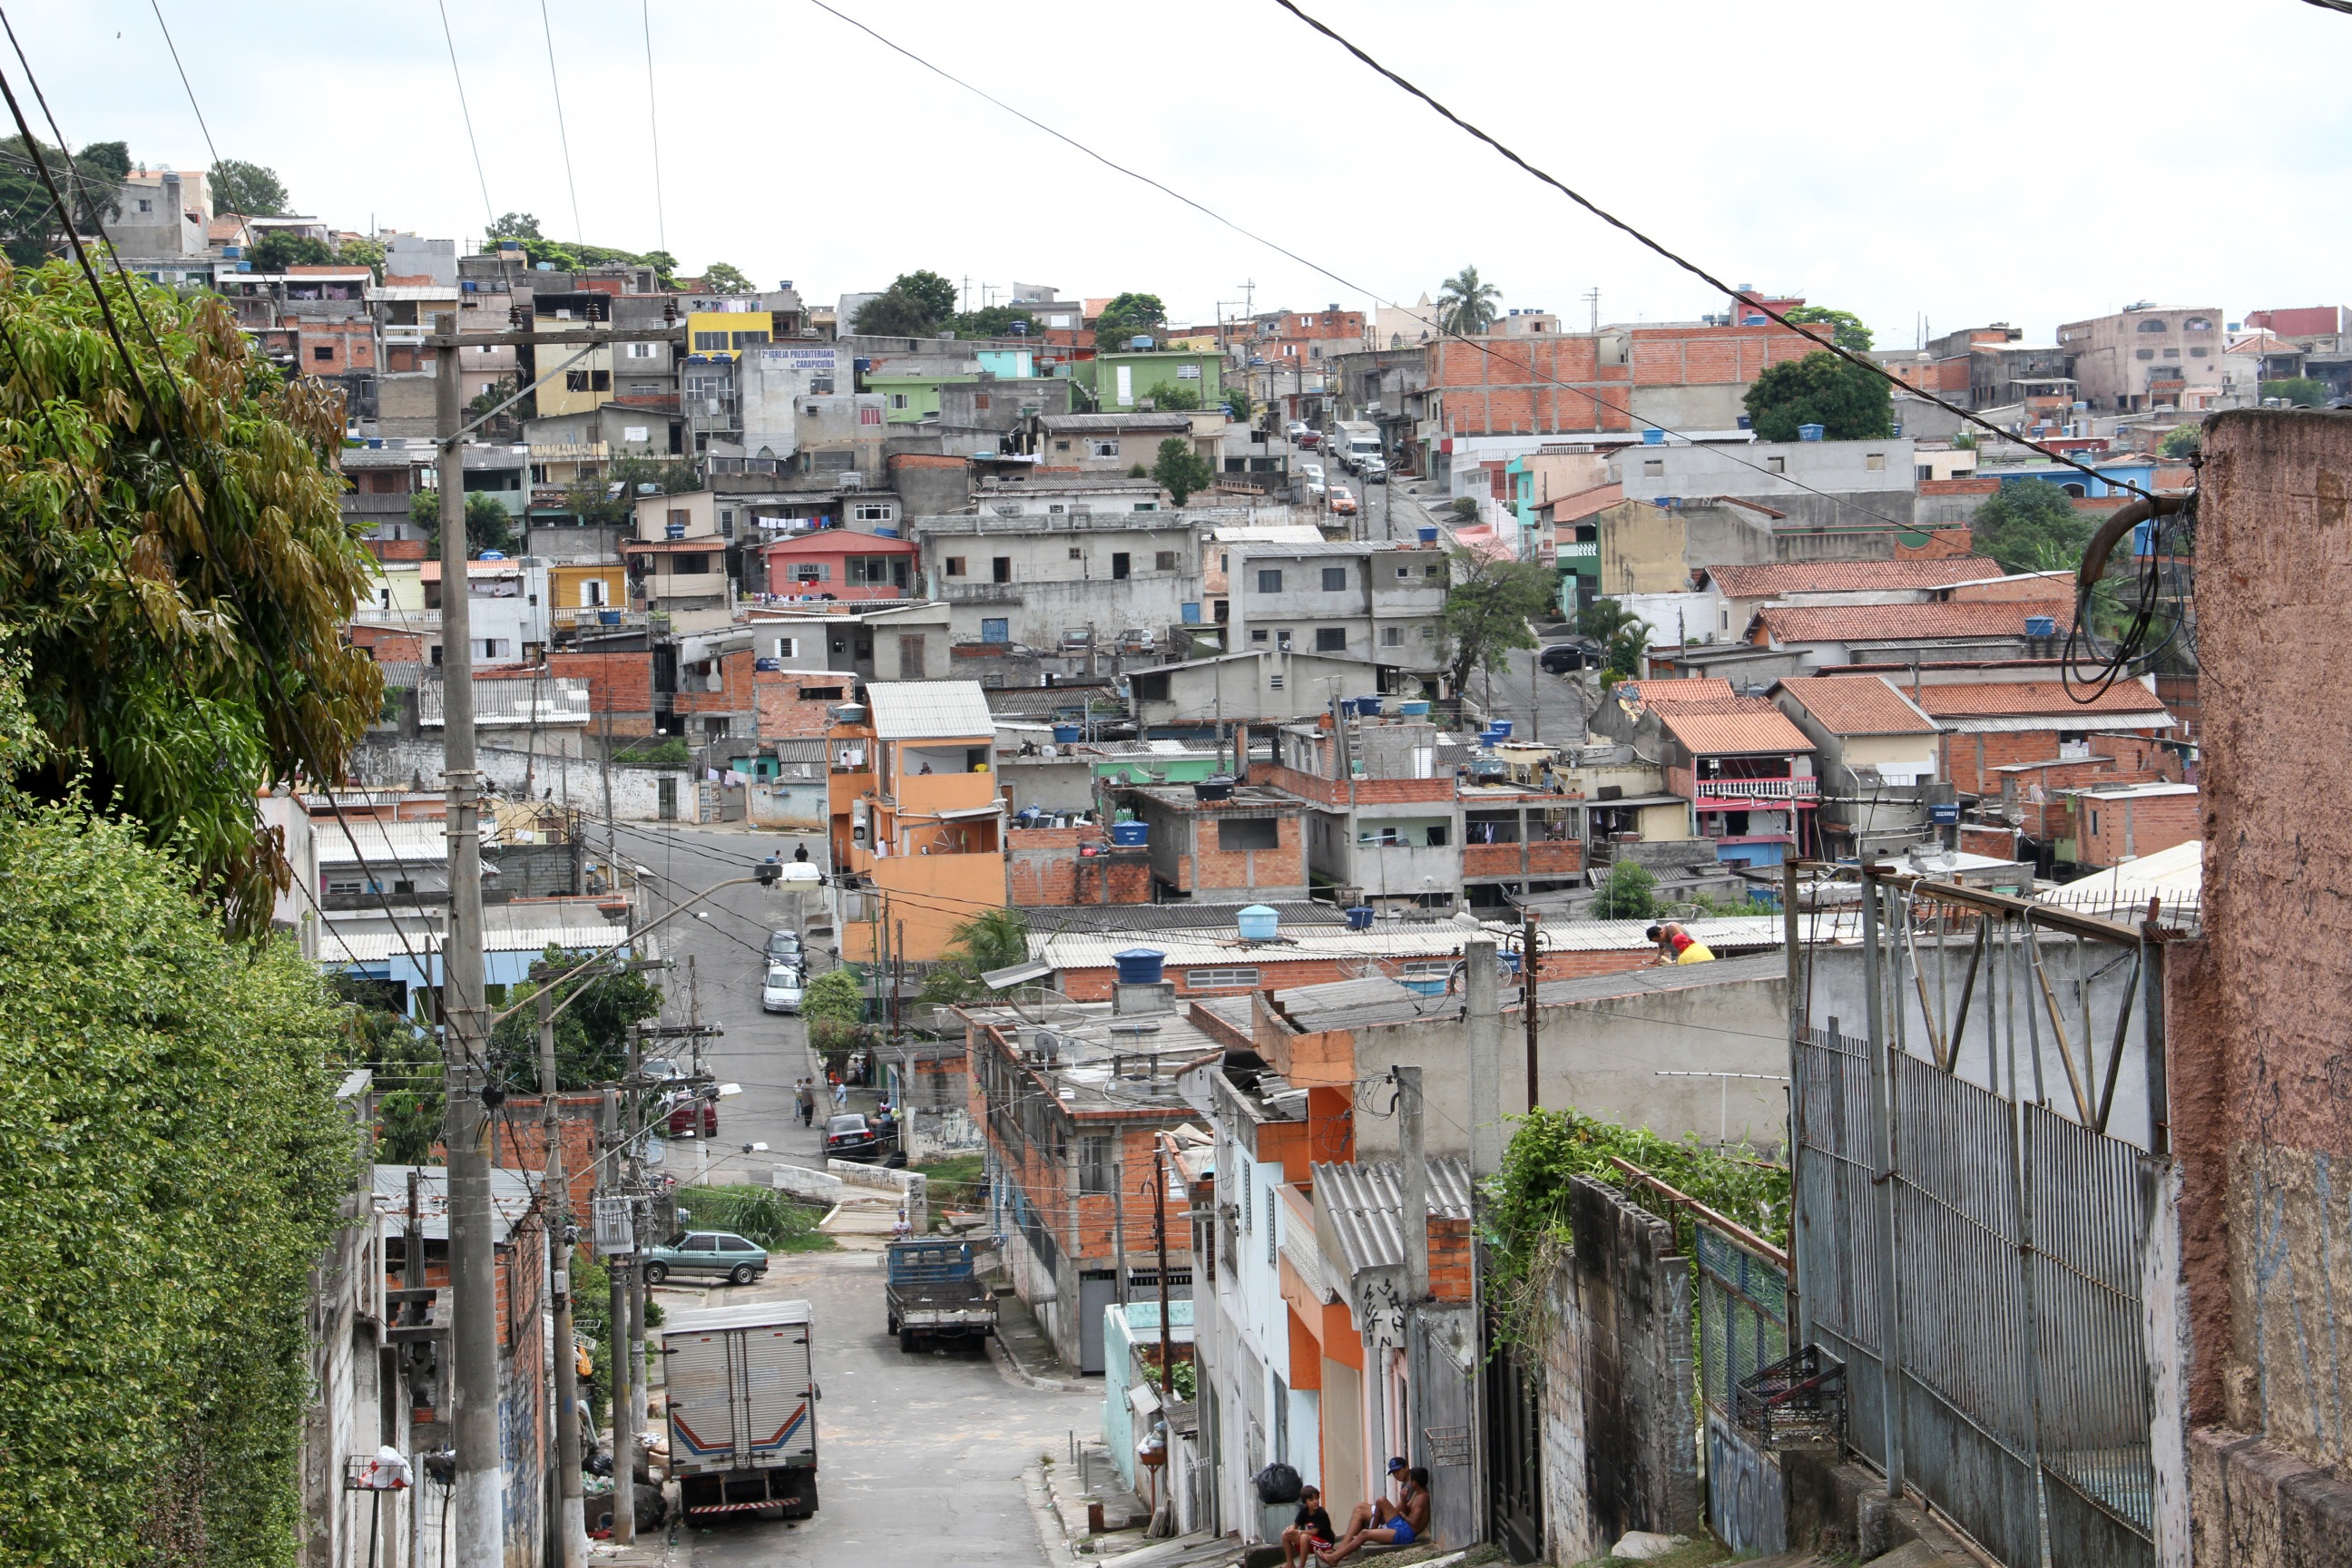
road, street, town, city, cityscape, village, suburb, brazil, slum, neighbourhood, favela, urban area, residential area, geographical feature, human settlement, brazilian reality, the real brazil, city of carapicuiba city, no sidewalk street, irregular construction